Włodawa Synagogue

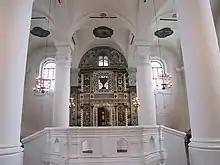
Bimah and vaulting of the Great Synagogue

The Great Synagogue was built between 1764 and 1774 to replace a wooden synagogue that was completed in 1684. The Great synagogue is a Baroque structure, with a ground floor entrance and a high-ceilinged, second-story sanctuary. The flanking wings give the building a general configuration similar to the palaces and great manor houses of the Polish nobility of the era. The wings held women's prayer rooms. Also unusual is the three-tiered copper roof that takes the general form of the unique wooden synagogues of the Polish-Lithuanian commonwealth. The first official inventory of important buildings in Poland, "A General View of the Nature of Ancient Monuments in the Kingdom of Poland," led by Kazimierz Stronczynski in 1844–55, describes the Great Synagogue of Włodawa as one of Poland's architecturally notable buildings.